Which point is corresponding to the reference point?
Reference image:
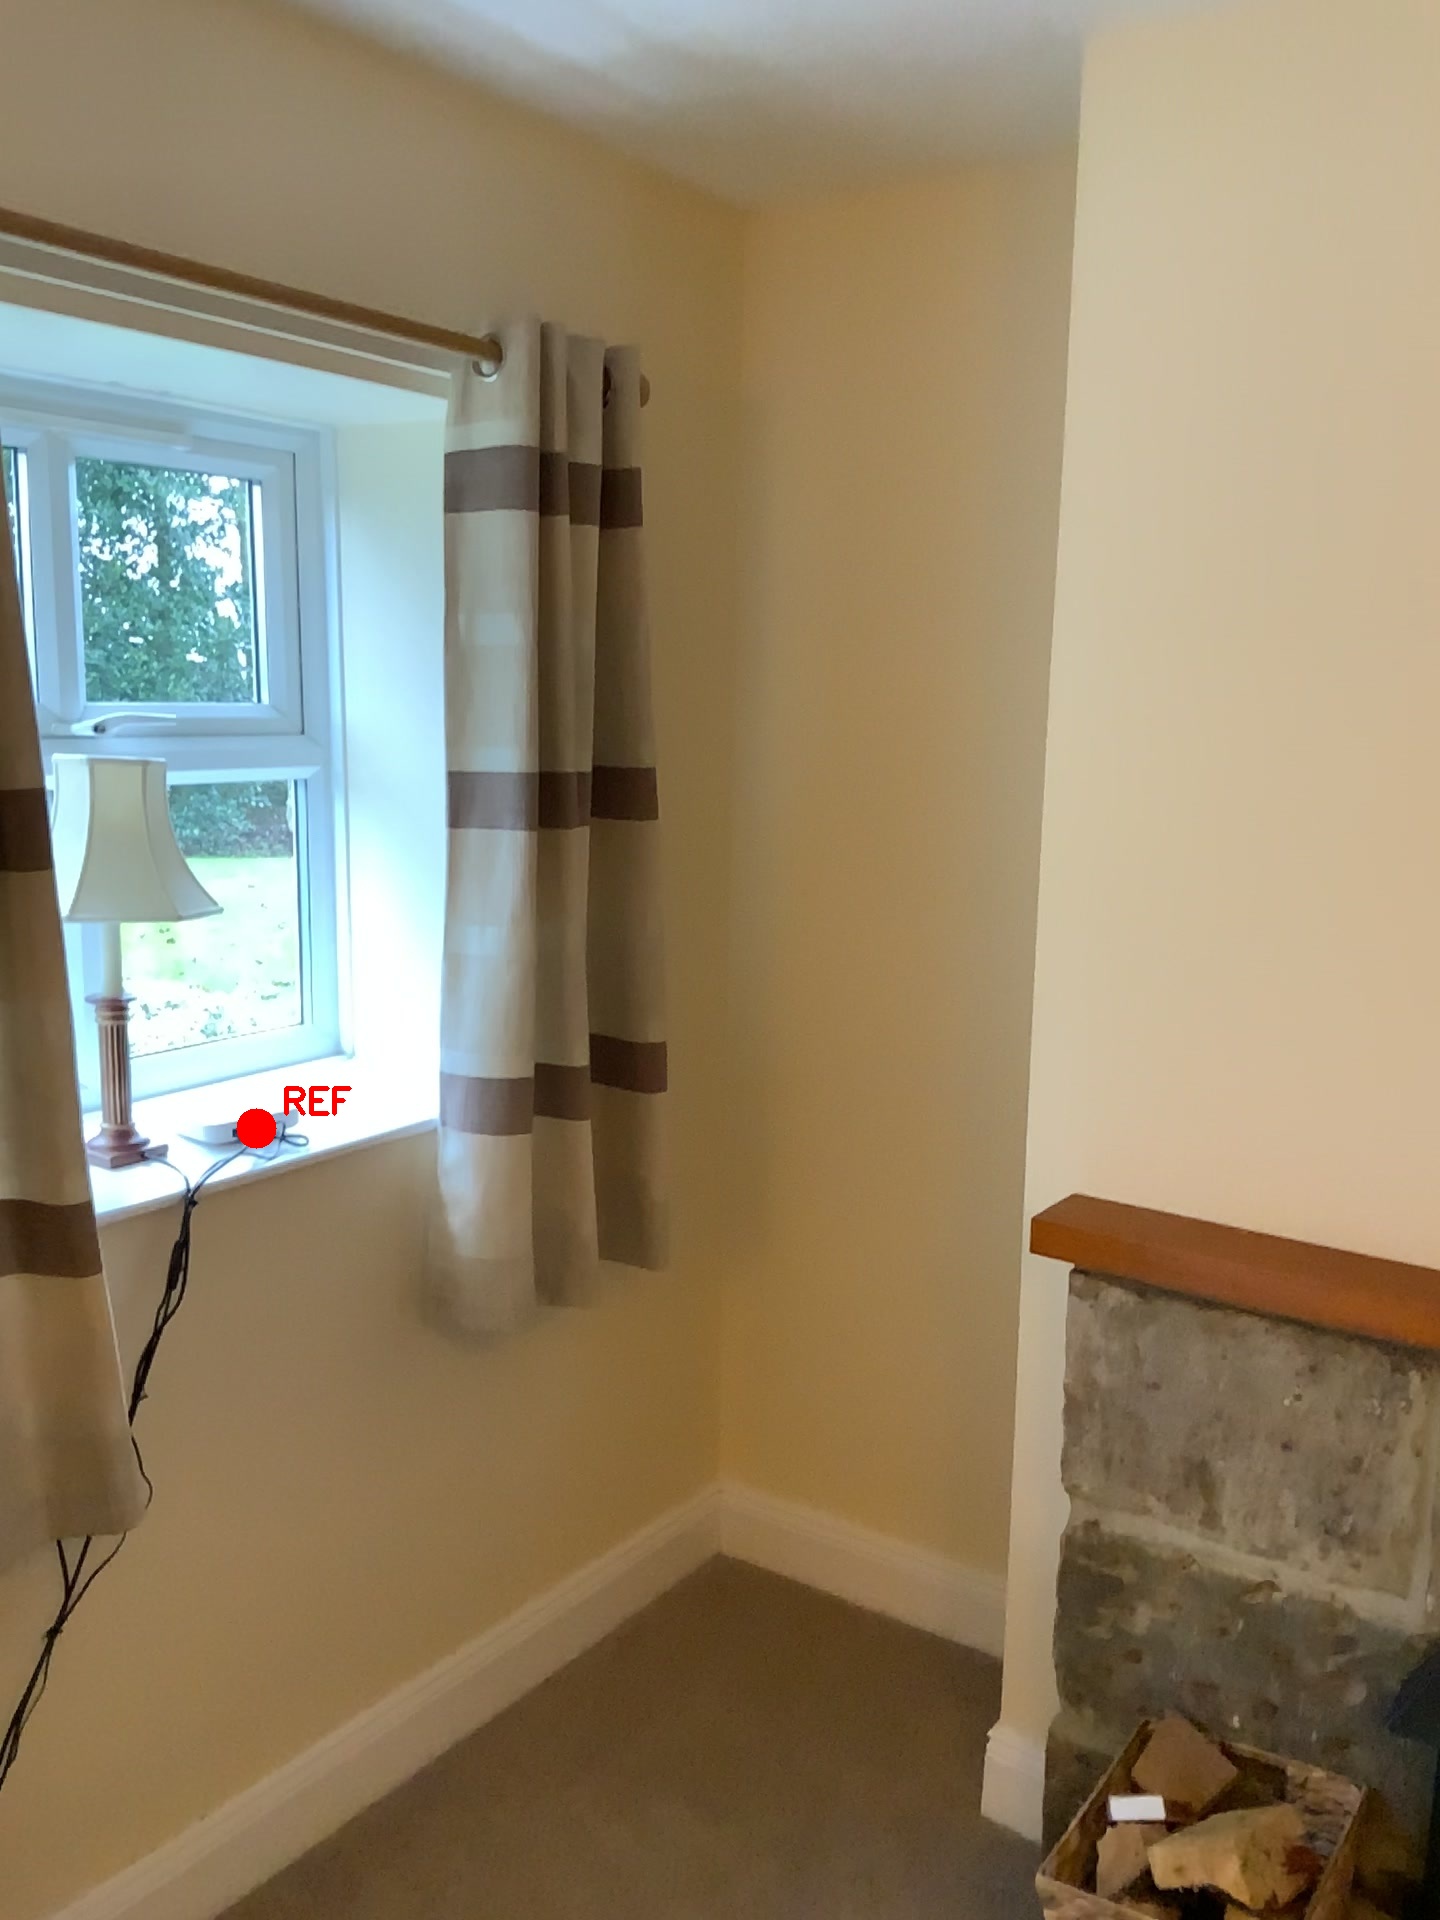
Option image:
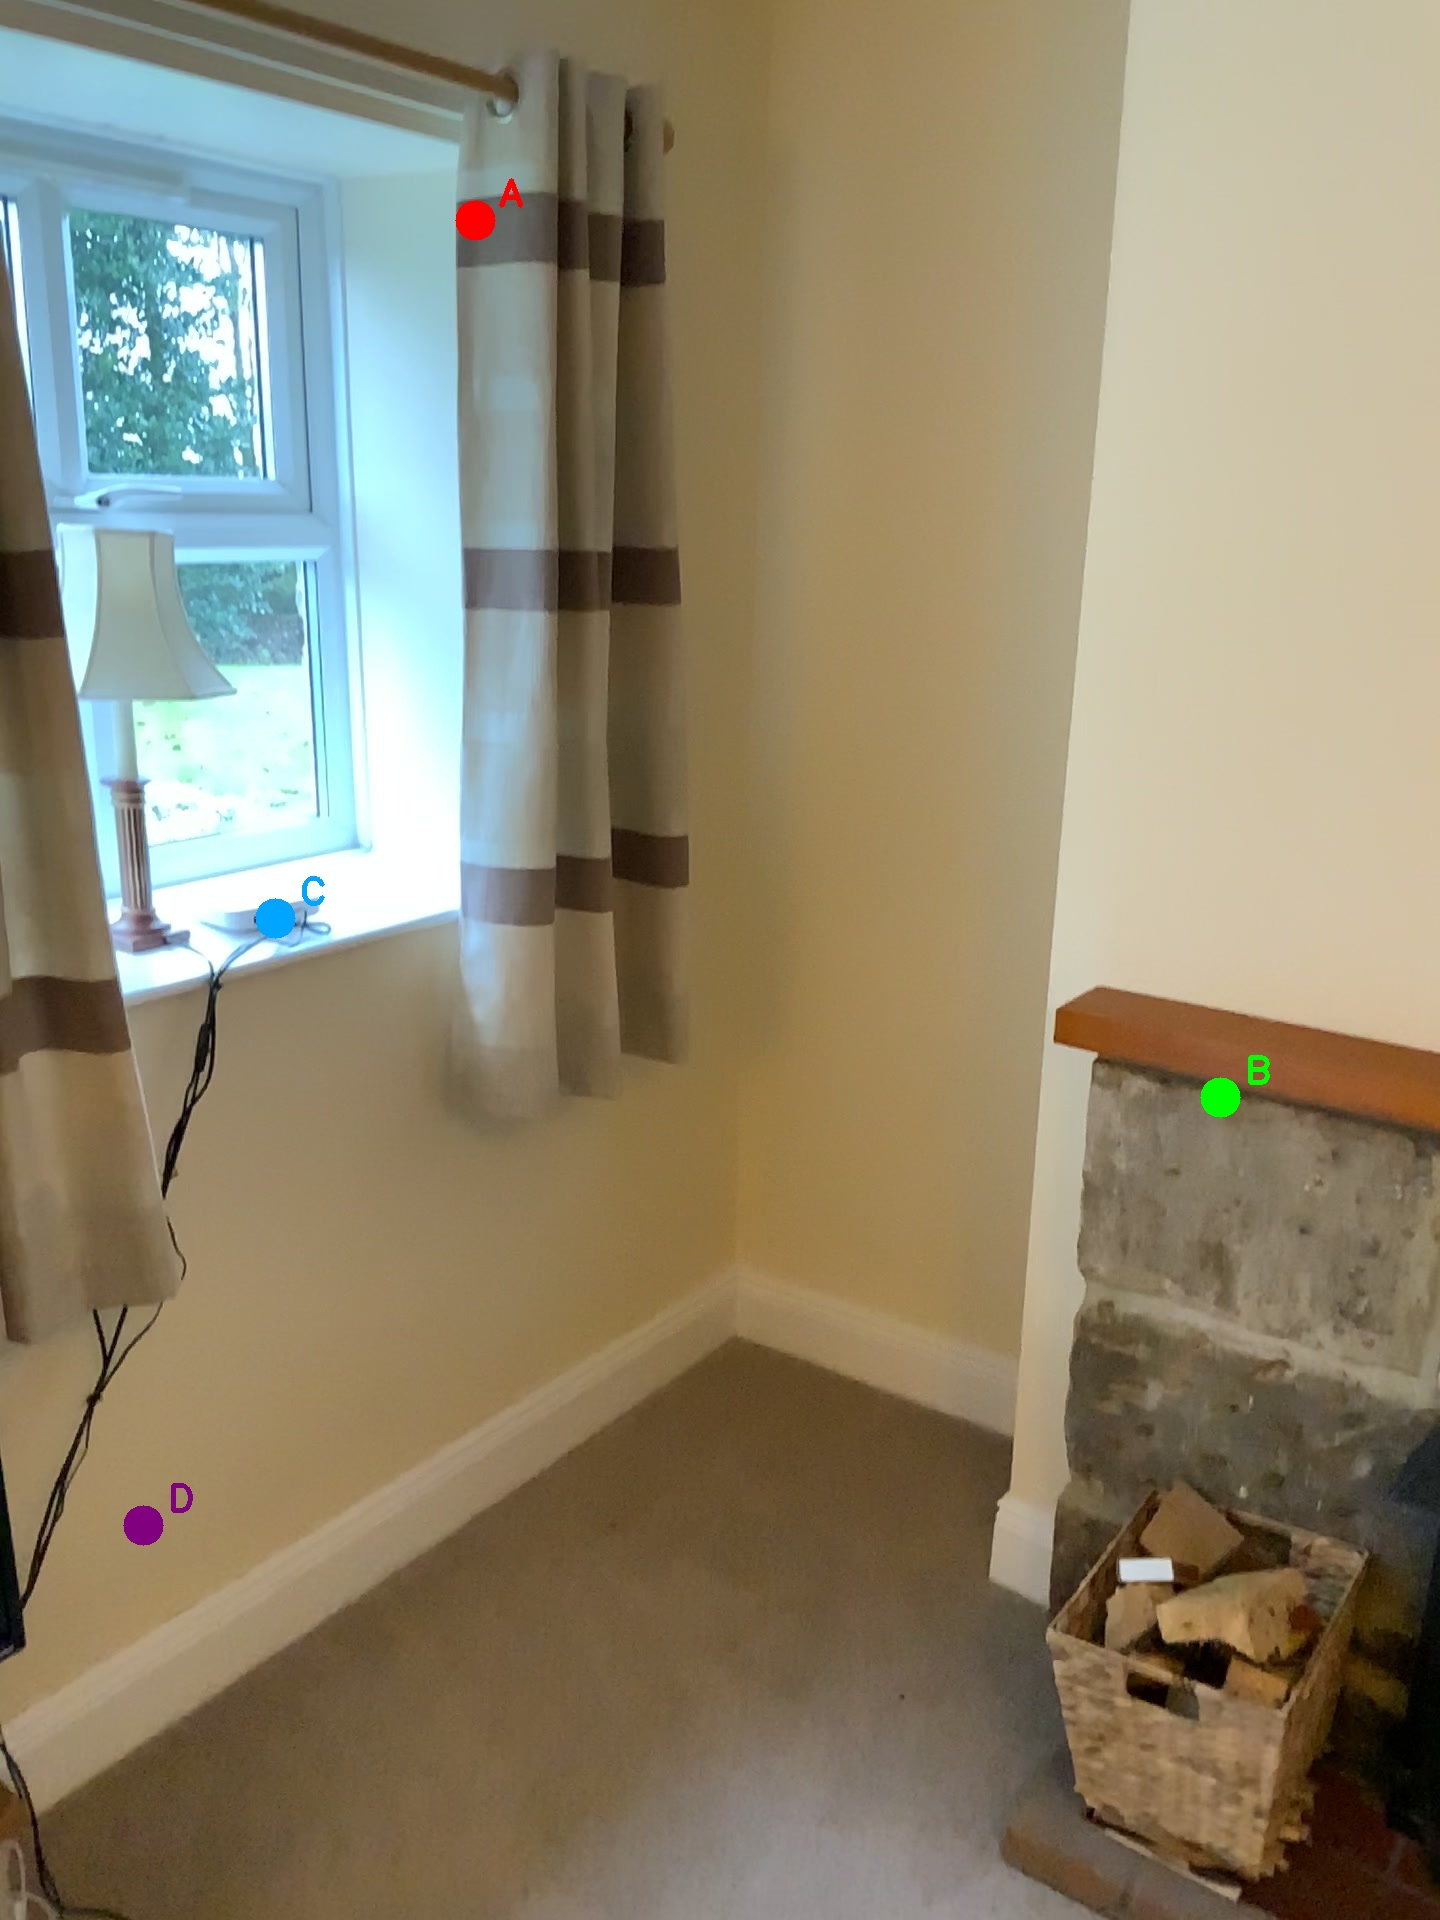
Choices:
Point A
Point B
Point C
Point D
Answer: (C)